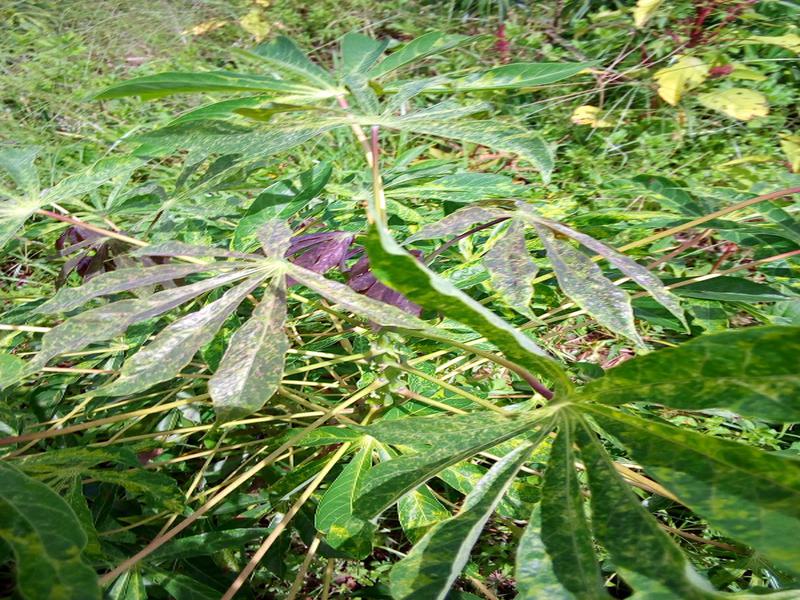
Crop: cassava
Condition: green_mottle